Friedrich-Wilhelm Krüger

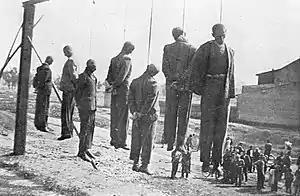
Poles hanged by the German authorities, Kraków, 26 June 1942

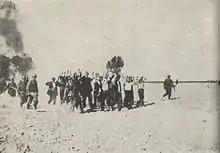
Wehrmacht marching Polish civilians to execution. In the background a burning village, September 1939

To terrorize the population - on SS commanders' orders - public executions by shooting or hanging were conducted.